Libre Clothing

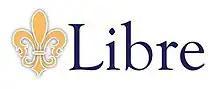
Libre brand logo

Libre Clothing is a clothing line designed for dialysis and chemotherapy patients who lack comfort and warmth during their treatment. The clothing has hidden zipper access points to expose a port or infusion site on the patient's body. The port areas include the arm, upper thigh, or chest. The articles of clothing in which Libre specializes in are comfortable sweaters, sweatshirts, and sweatpants. Libre Clothing has partnered with hospitals, dialysis clinics, and the National Kidney Foundation to help spread awareness of their new innovative product. 5% of all proceeds go towards one of their partner charity organizations. The name "Libre" was chosen because it means "open" or "free". It refers to both the openings in the clothing and the feeling patients have while wearing the products.